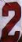
Number: 2